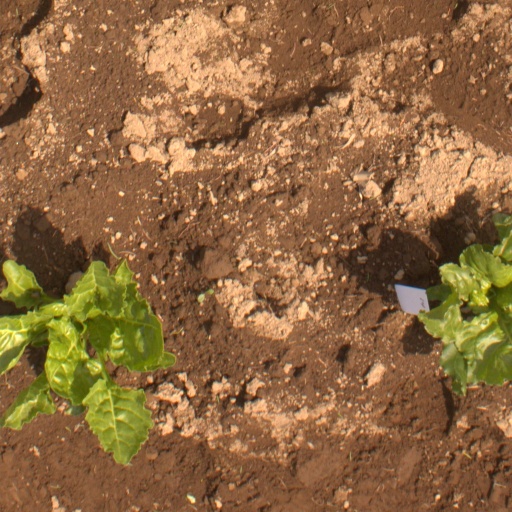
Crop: sugar beet